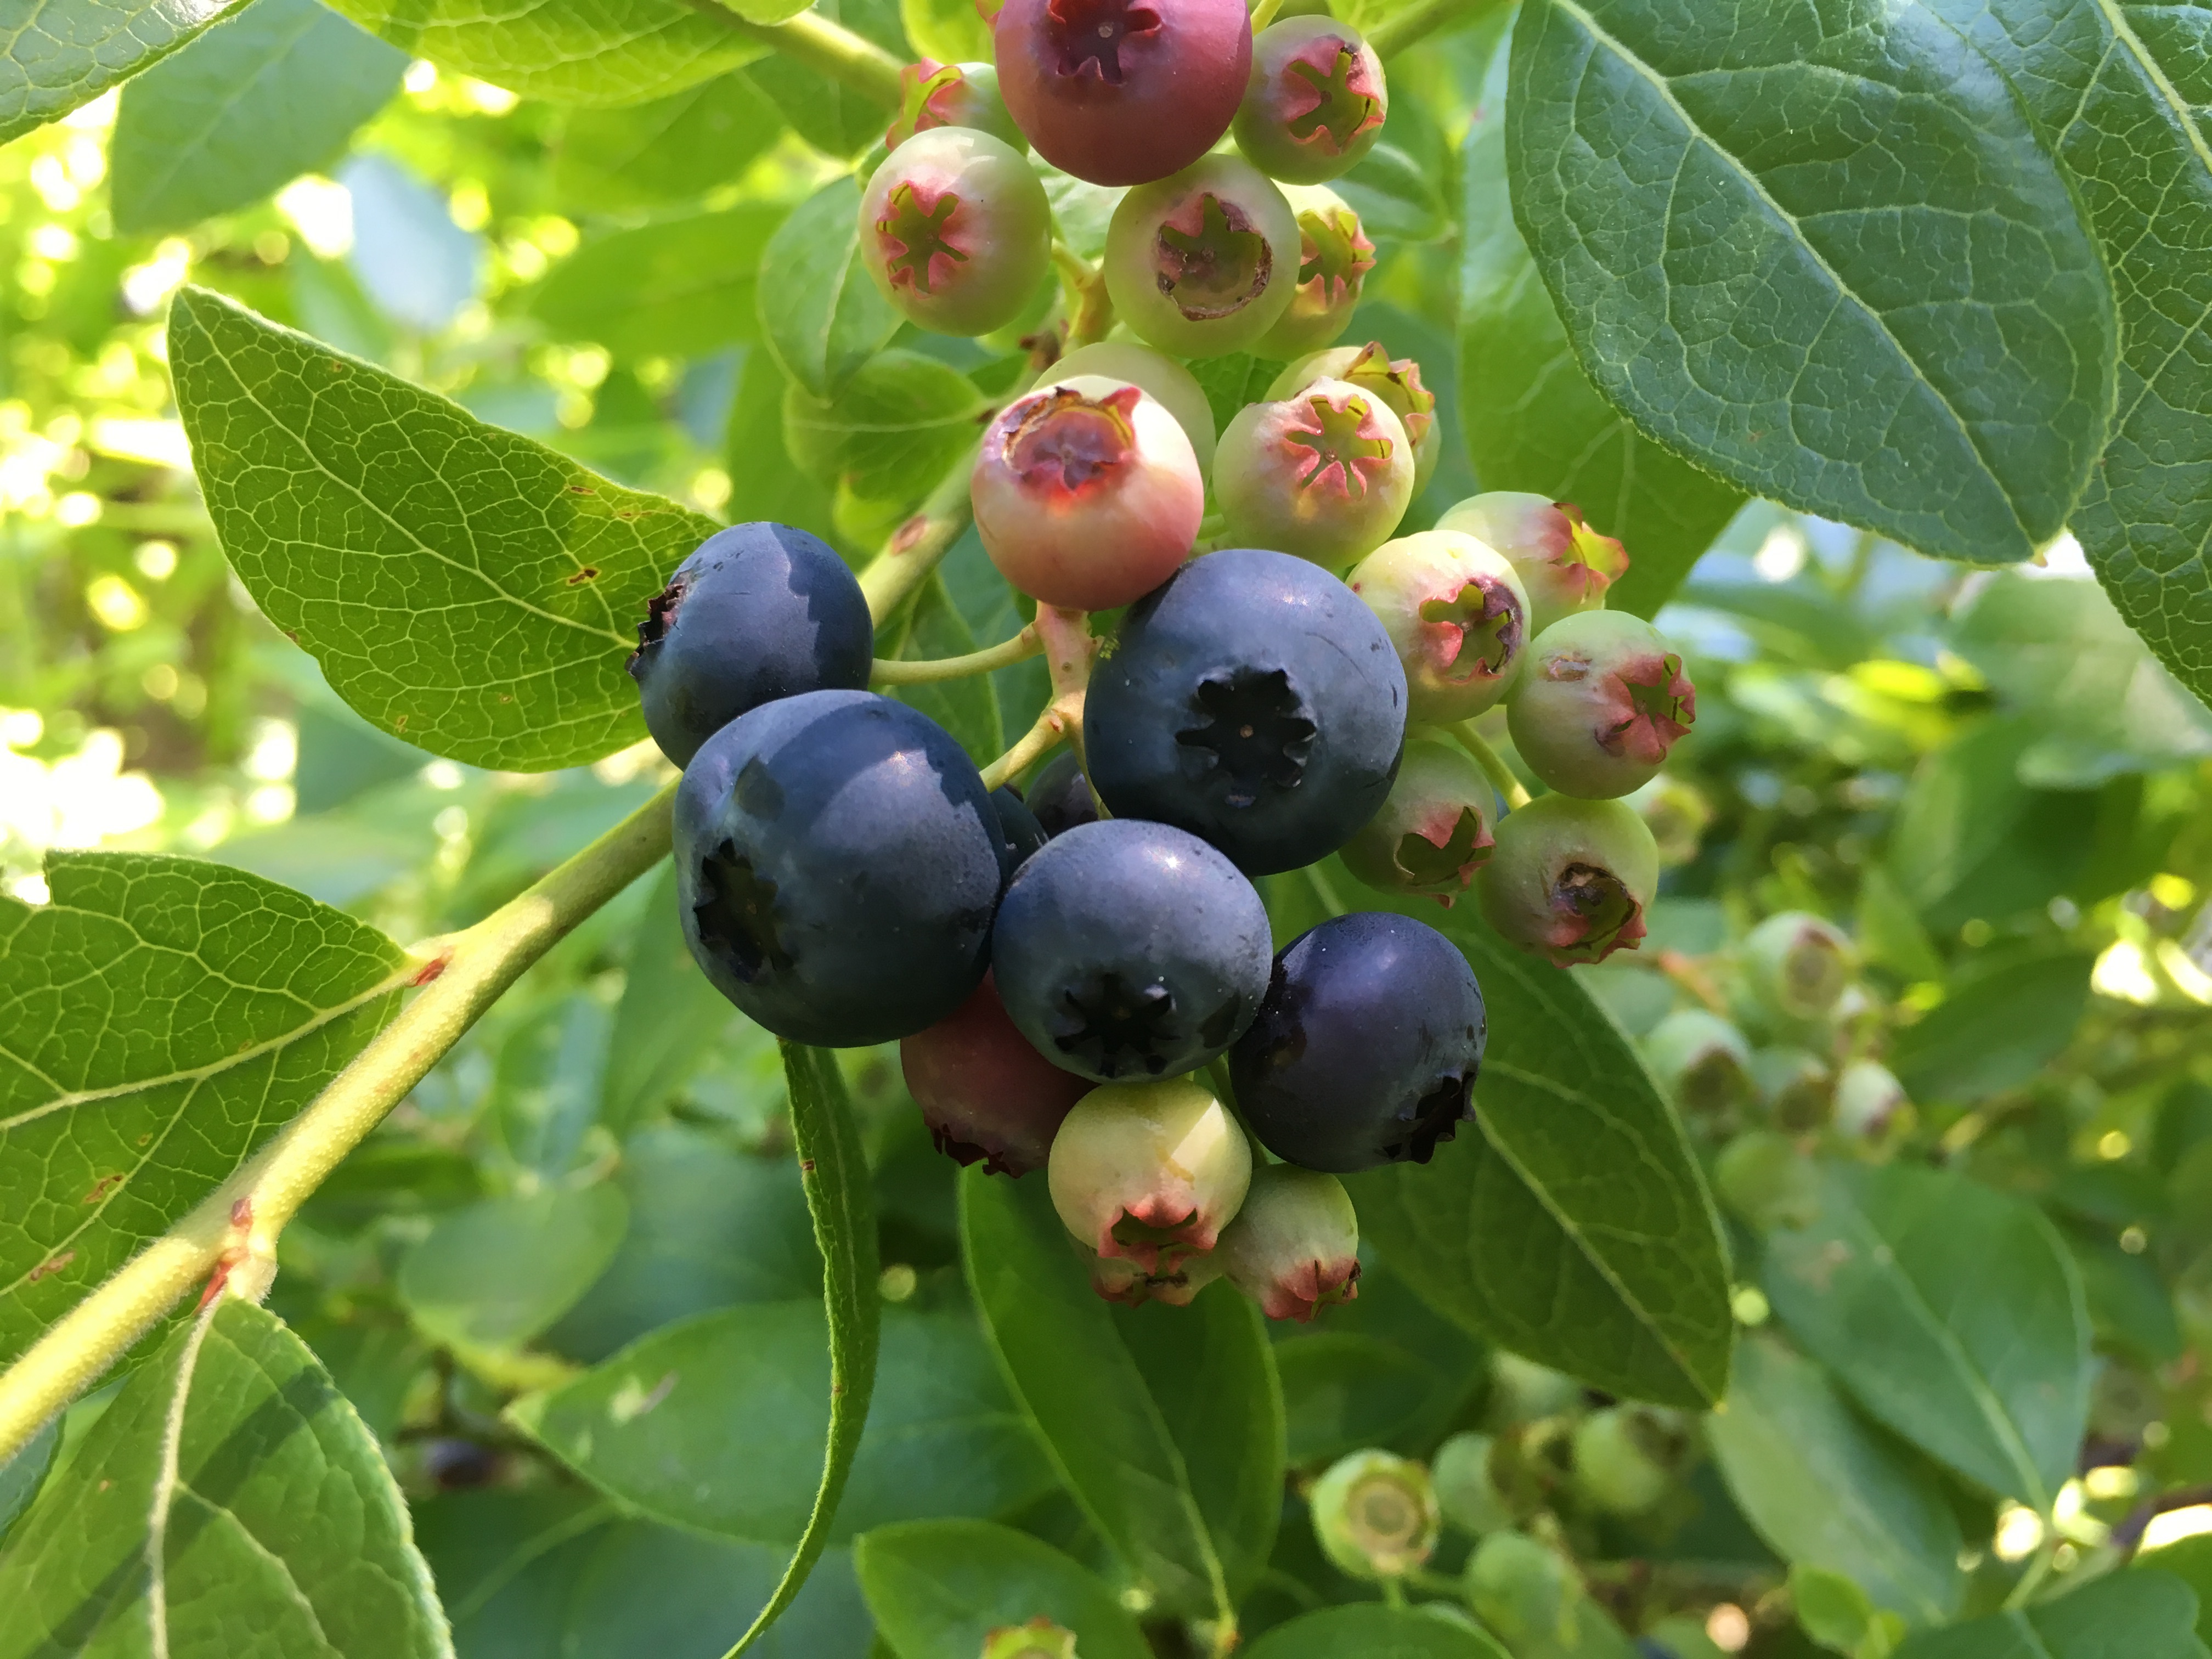
plant, fruit, berry, sweet, flower, summer, bush, food, harvest, produce, blueberry, blue, eat, delicious, blueberries, shrub, fruits, pick, garden plant, flowering plant, acerola, malpighia, chokecherry, bilberry, huckleberry, damson, heidelbeerstrauch, berry plant, chokeberry, land plant, chinese hawthorn, schisandra